Main building of Moscow State University

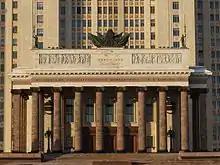
Main entrance

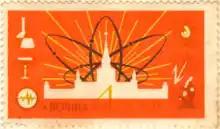
A 1960 soviet stamp features the main building of Moscow State University.

The leading architect Boris Iofan bid for the skyscraper project in 1947 but the job was assigned to Lev Rudnev, because Iofan made a mistake placing his draft skyscraper right on the edge of Sparrow Hills, a site concerned with a potential landslide hazard. Rudnev had already built important edifices like the M. V. Frunze Military Academy (1932–1937) and the "Marshals' Apartments" (Sadovaya-Kudrinskaya, 28, 1947), earning the esteem of the Communist Party. He set the building 800 meters away from the cliff. The chief of the engineers' team was Vsevolod Nikolaevich Nasonov.